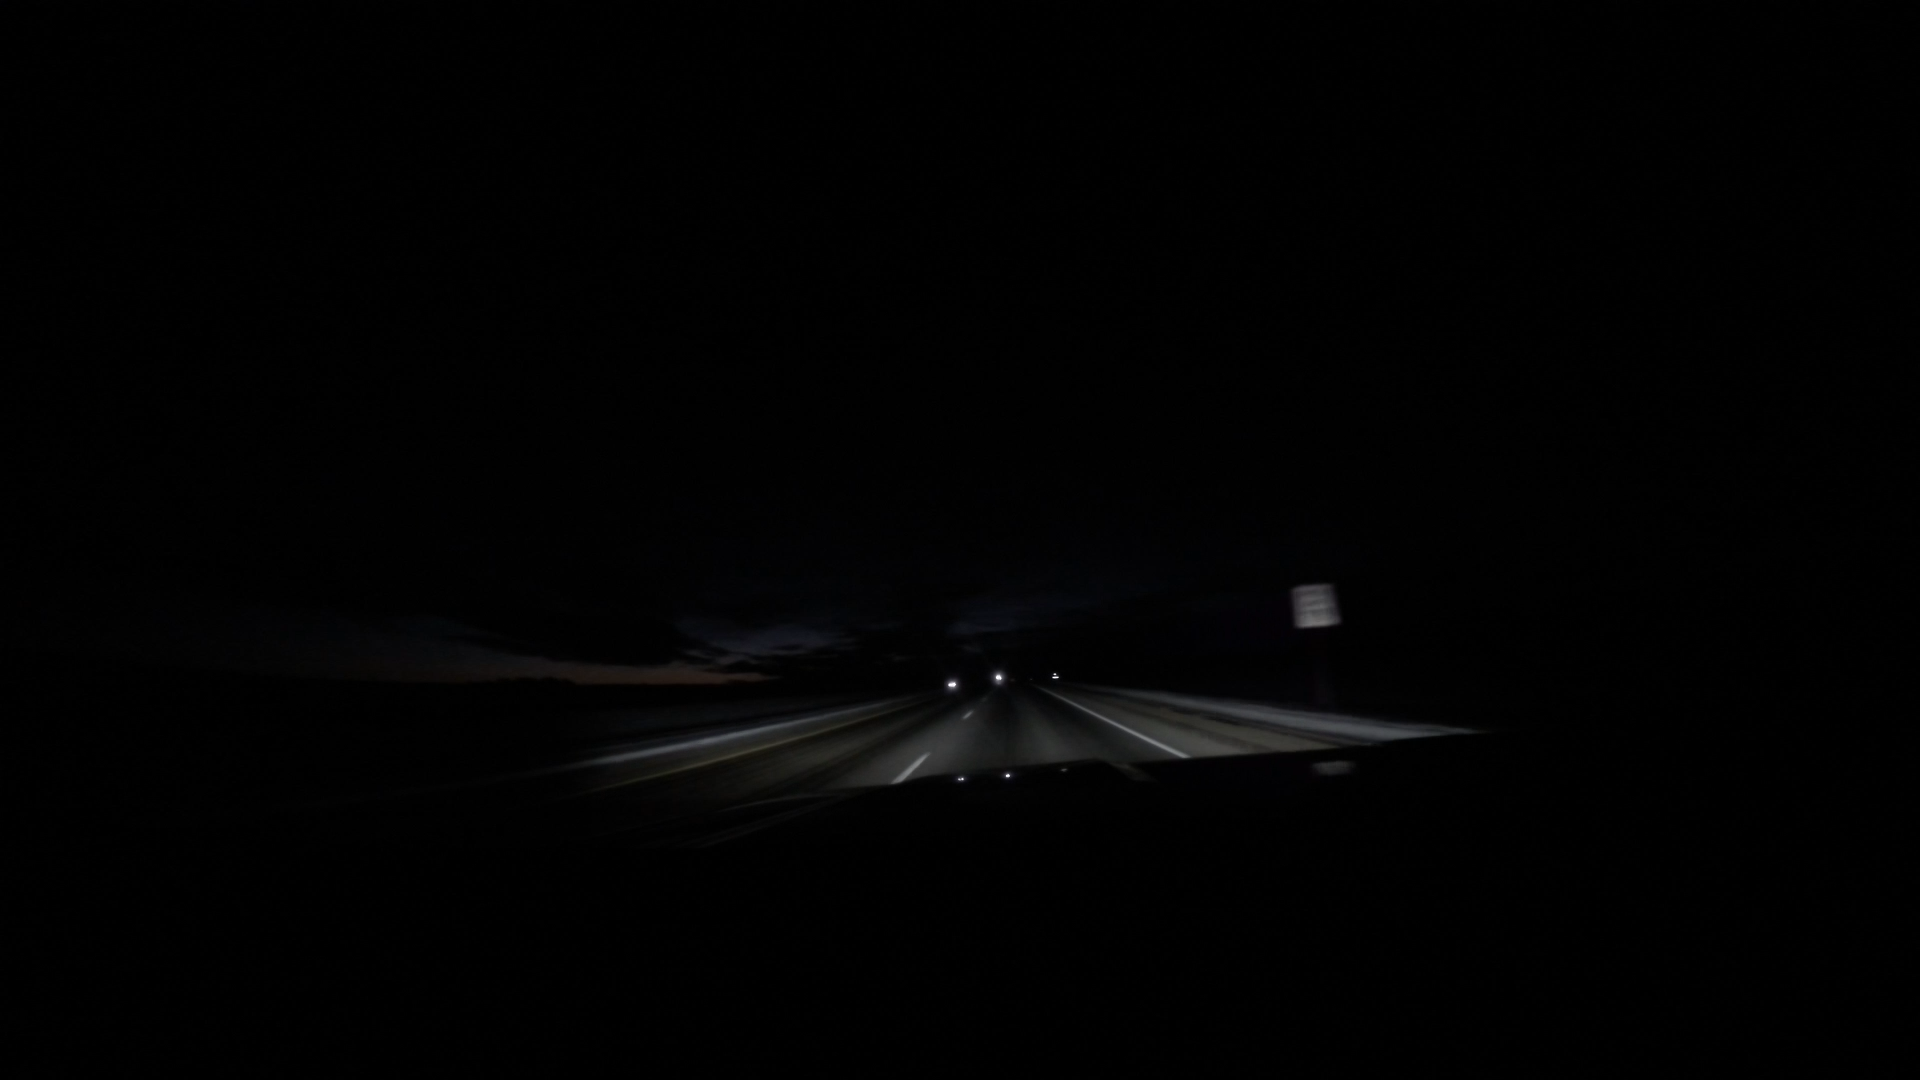
Speed limit sign label: mph75